Danilo Wyss

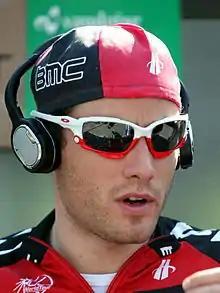
Wyss at the 2011 Tour de Romandie

Danilo Wyss (born 26 August 1985) is a Swiss former road racing cyclist, who rode professionally between 2008 and 2020 for the and . He is no relation to fellow Swiss cyclist Daniel Wyss who won the Race Across America in 2006 and 2009.